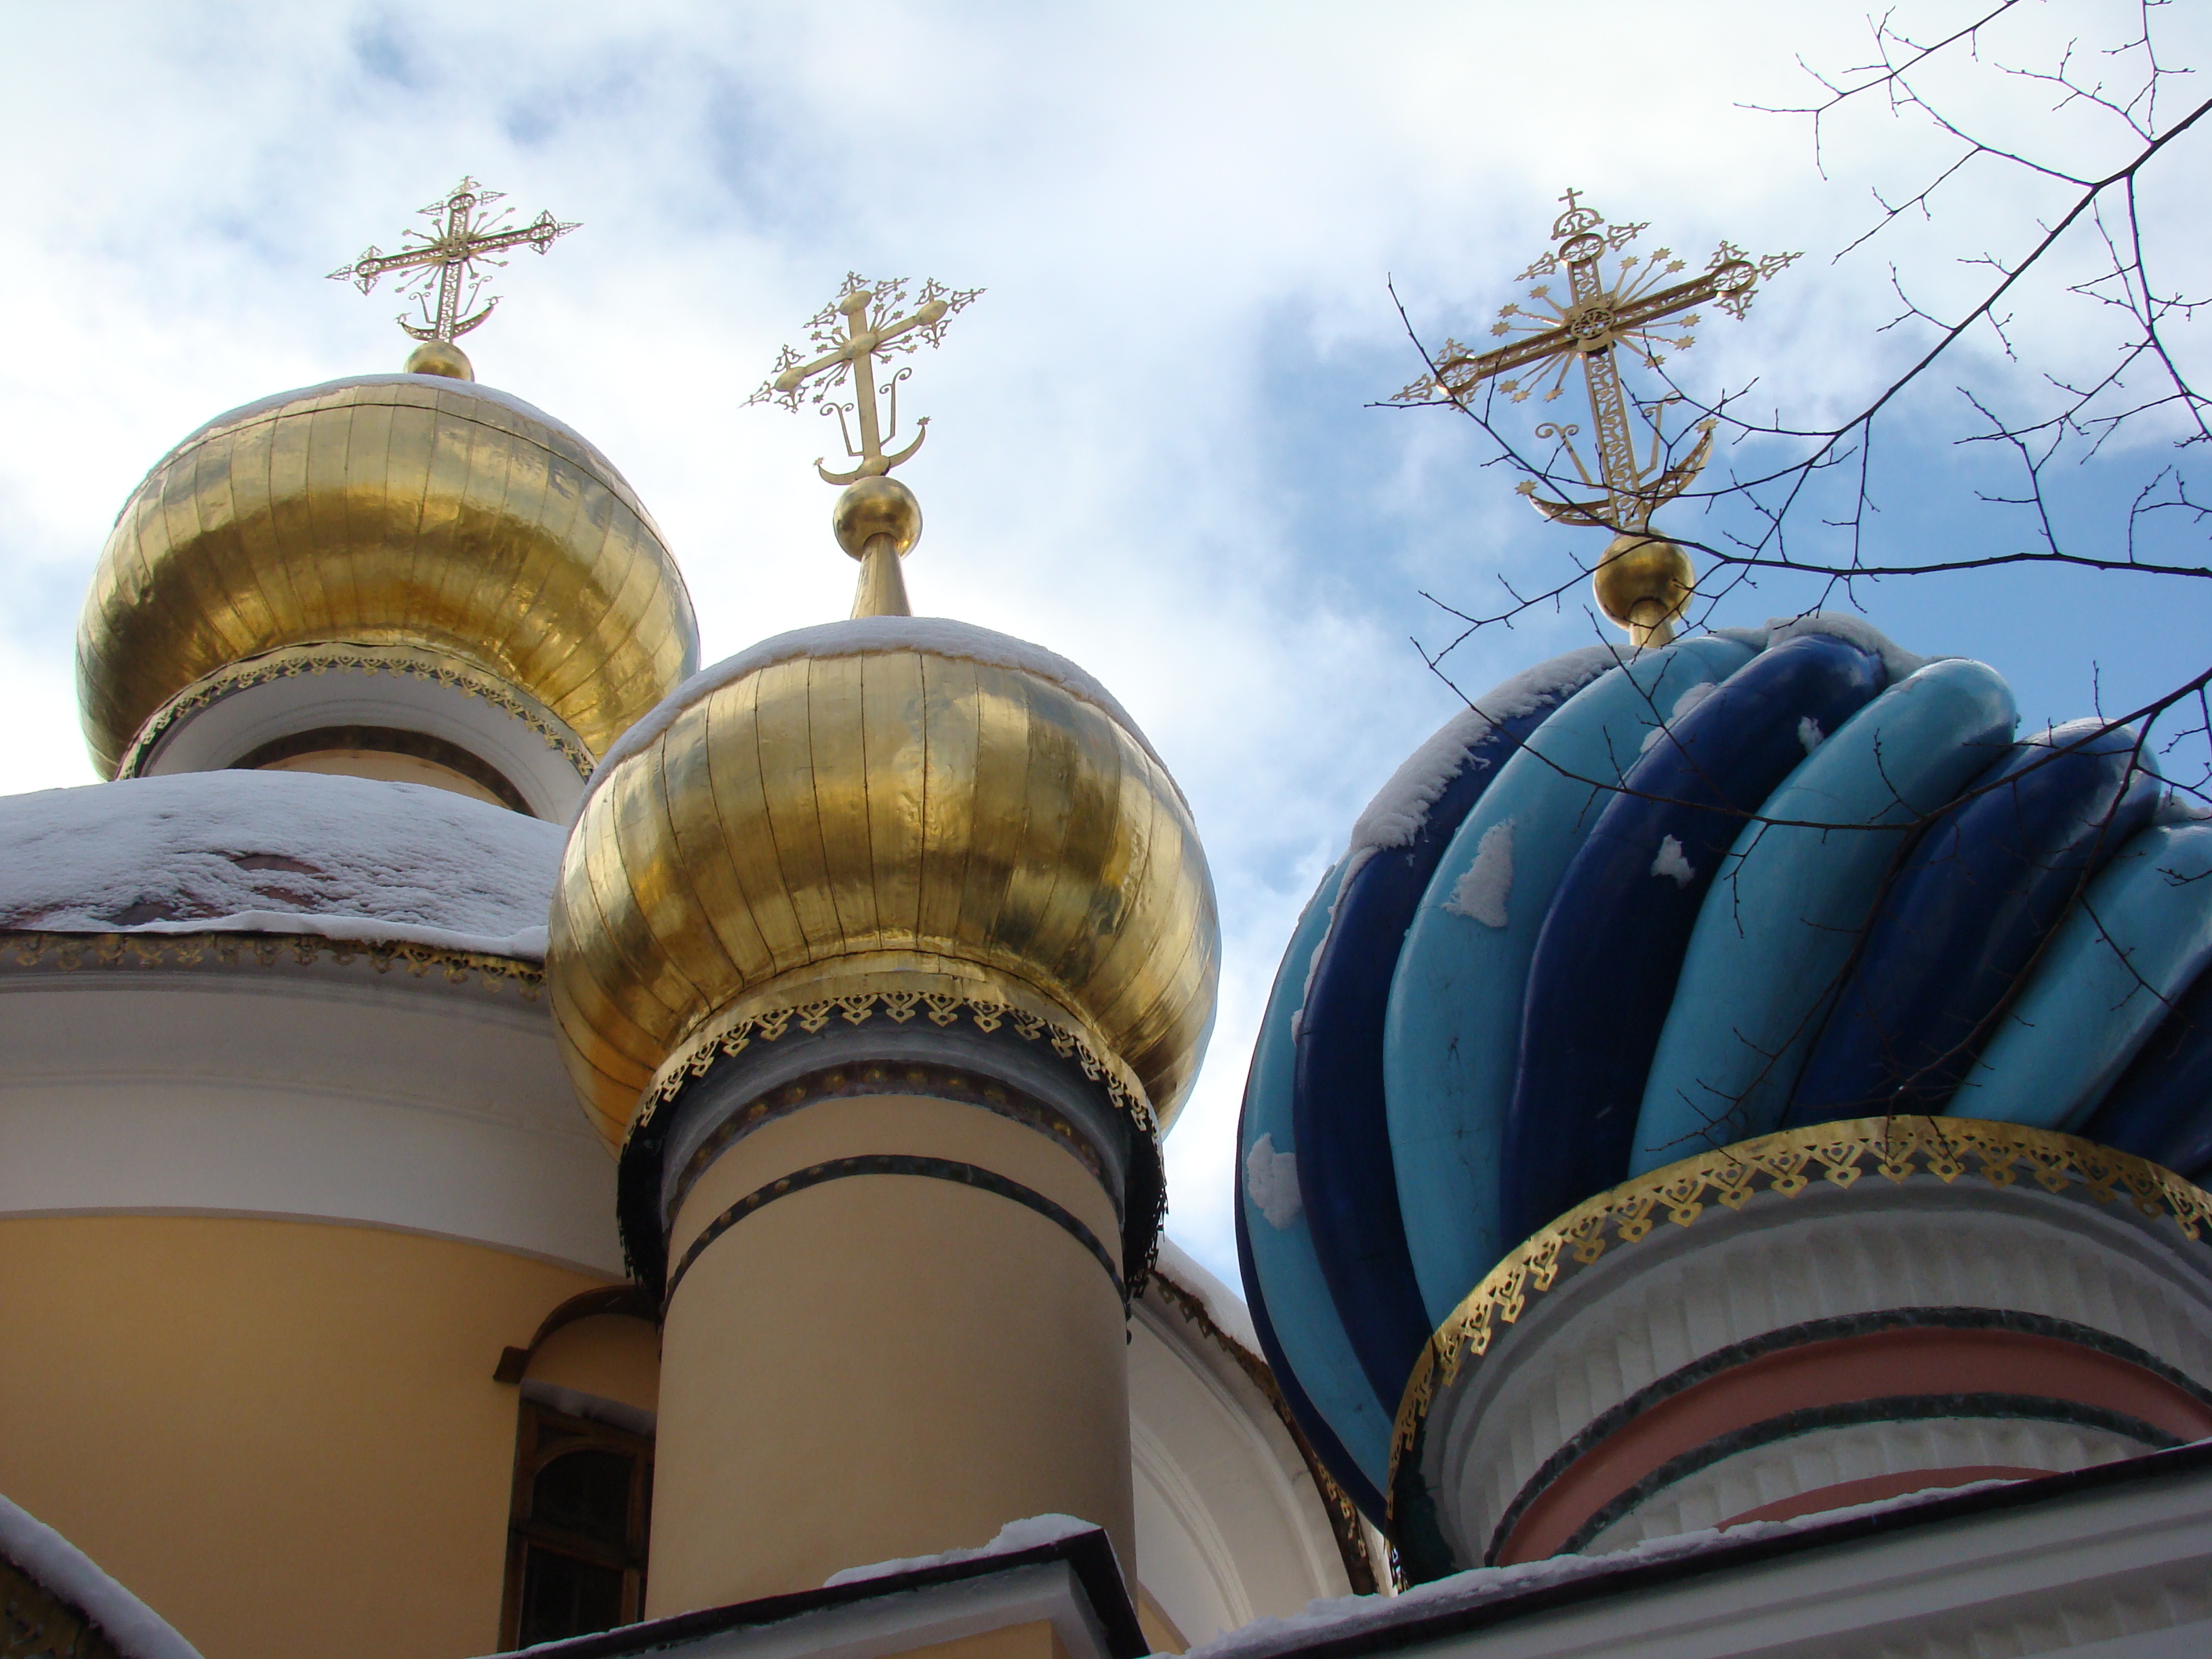
church, place of worship, sculpture, cool image, temple, churches, sony, abigfave, orthodox, dome, russia, moscowregion, dsc, h9, goldstaraward, dsch9, peredelkino, man made object